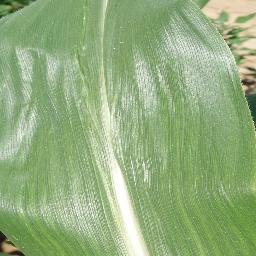
Label: Corn_(Maize)___Healthy